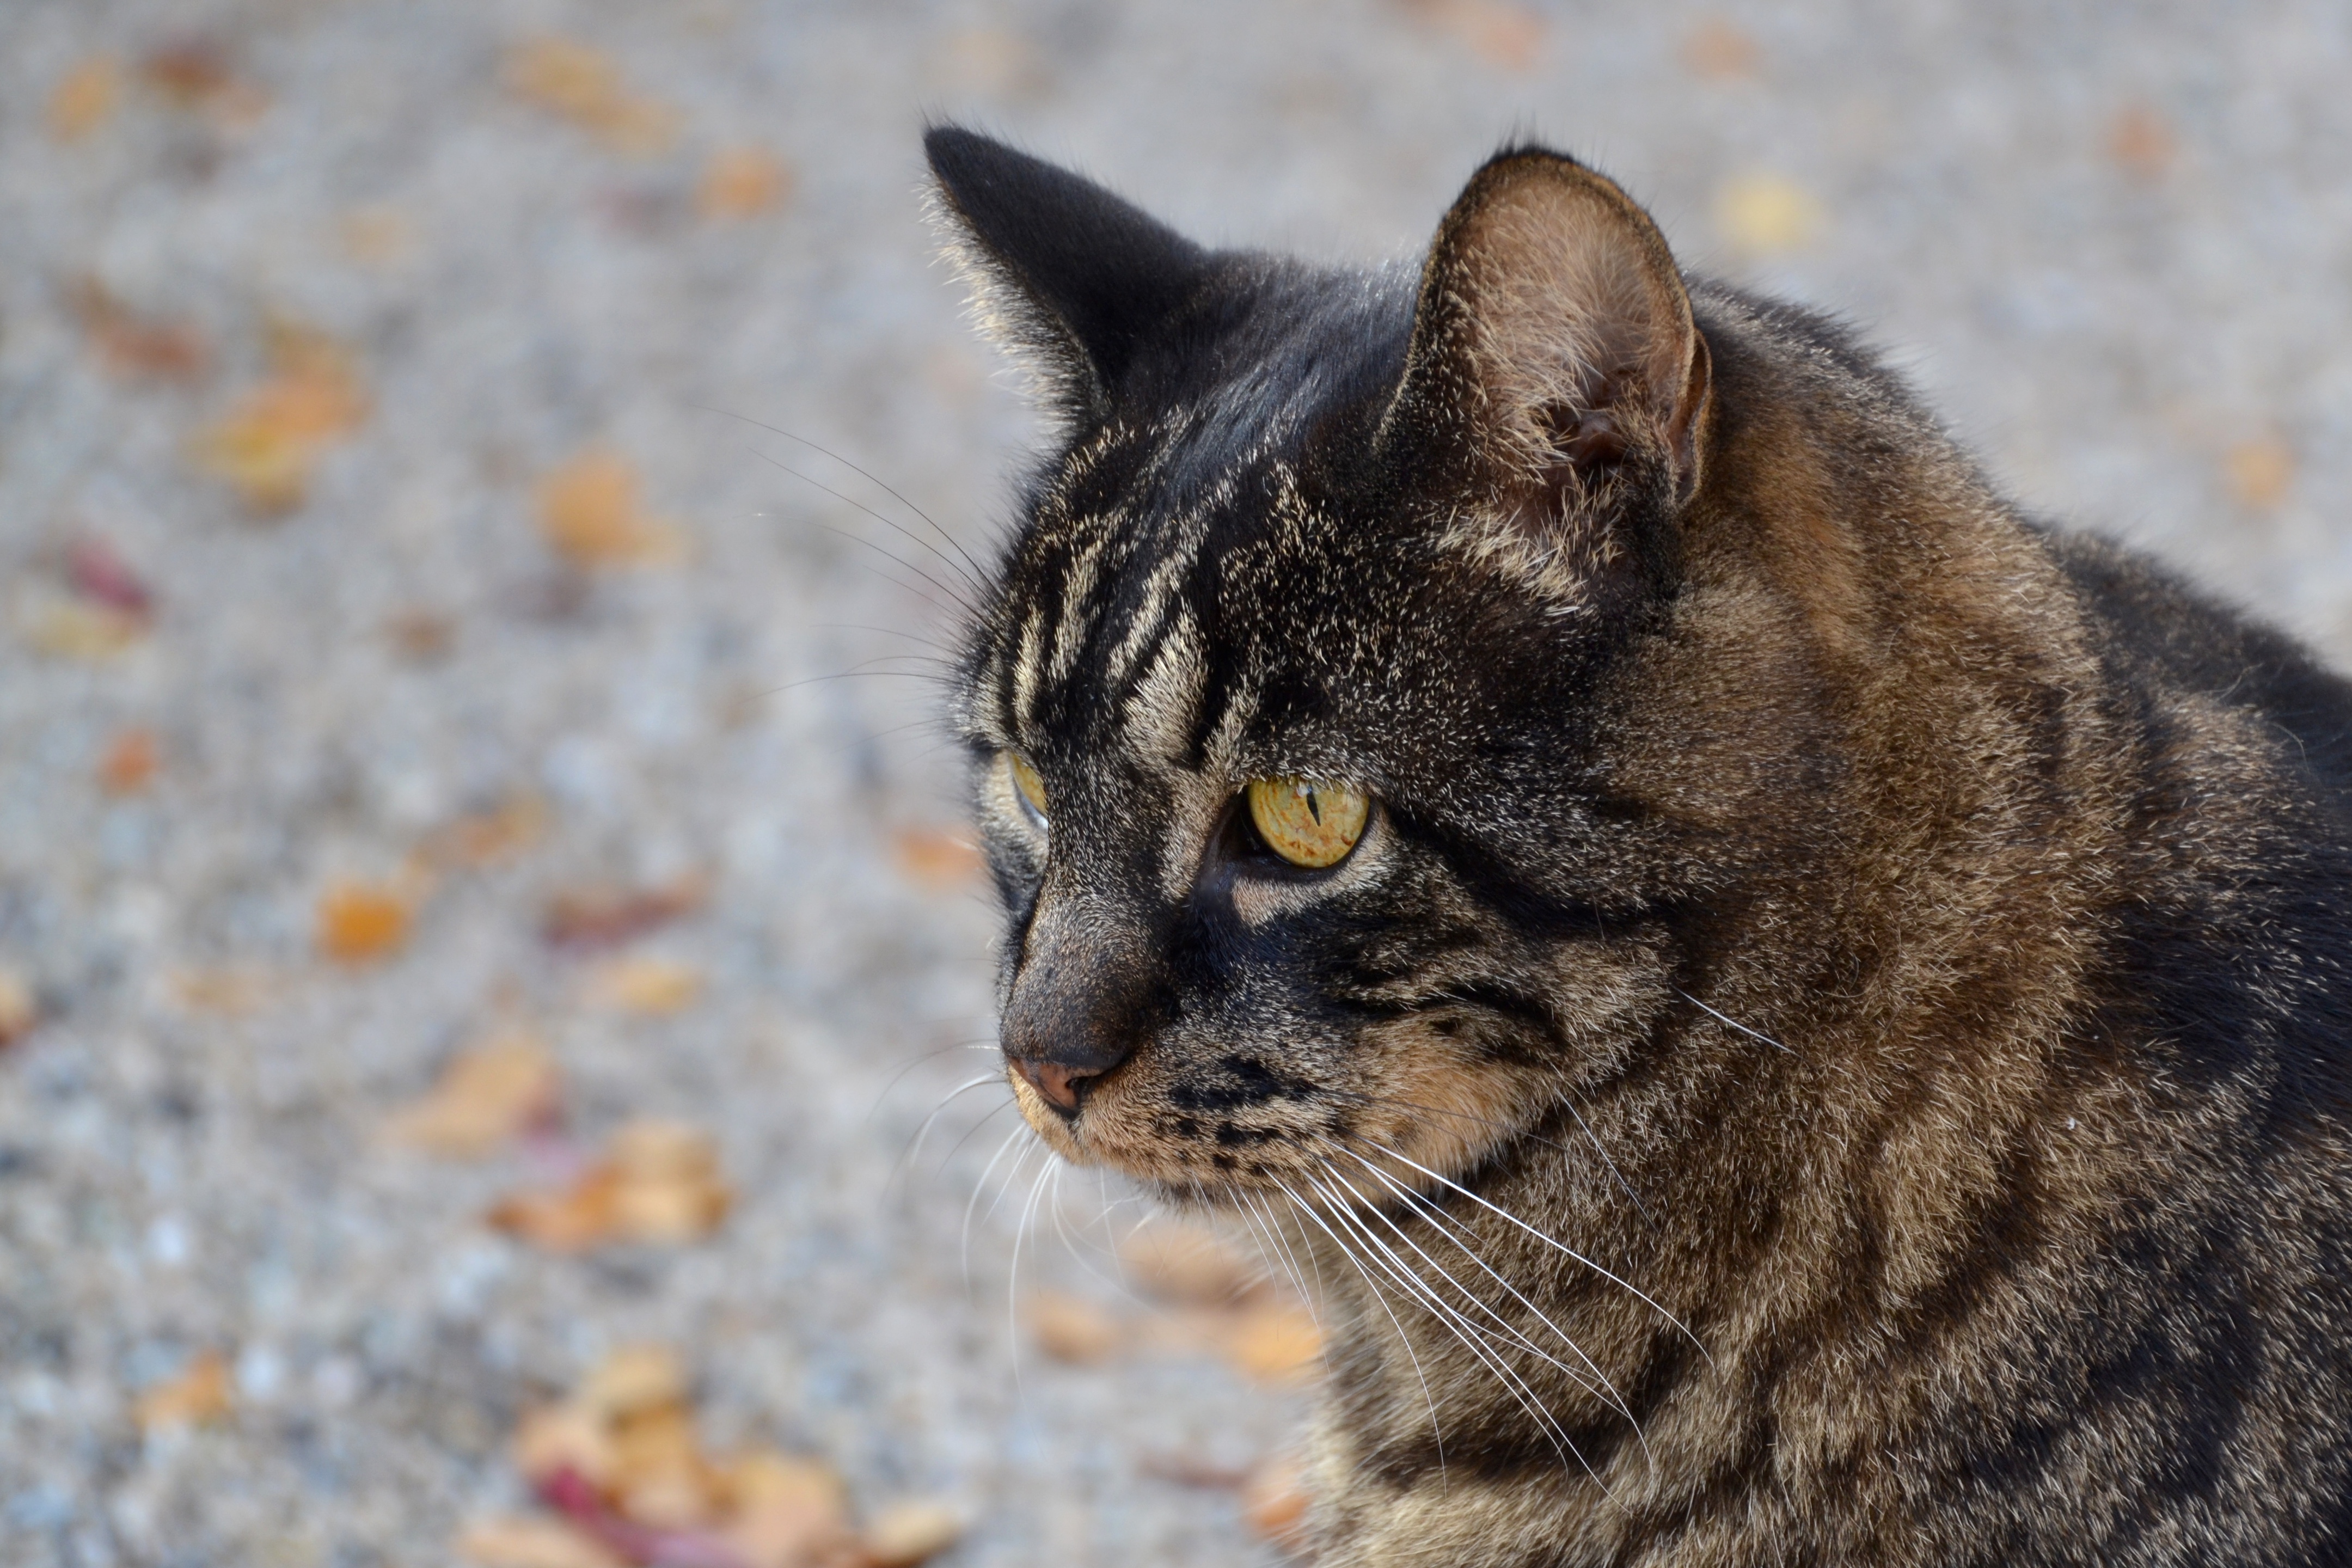
animal, pet, kitten, cat, feline, tabby, mammal, fauna, close up, eyes, whiskers, vertebrate, tabby cat, european shorthair, wild cat, small to medium sized cats, cat like mammal, domestic short haired cat